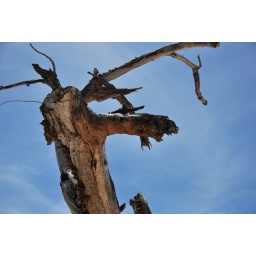
withered tree in beach